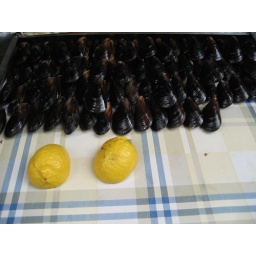
sold on the street by cute boys.